May Fools

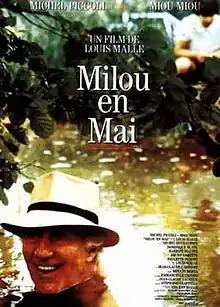

Milou en mai, released as Milou in May in the UK and as May Fools in North America, is a 1990 film by Louis Malle. The film portrays the impact of the French revolutionary fervor of May 1968 on a French village.